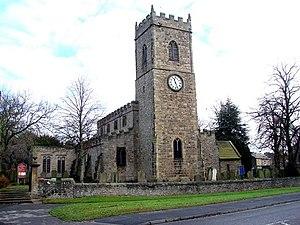
Lanchester est un village et une paroisse civile anglais situé dans le comté de Durham au nord-est du pays. En 2011, sa population était de 4 054 habitants